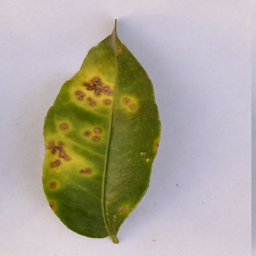
Plant part: leaf
Disease: canker